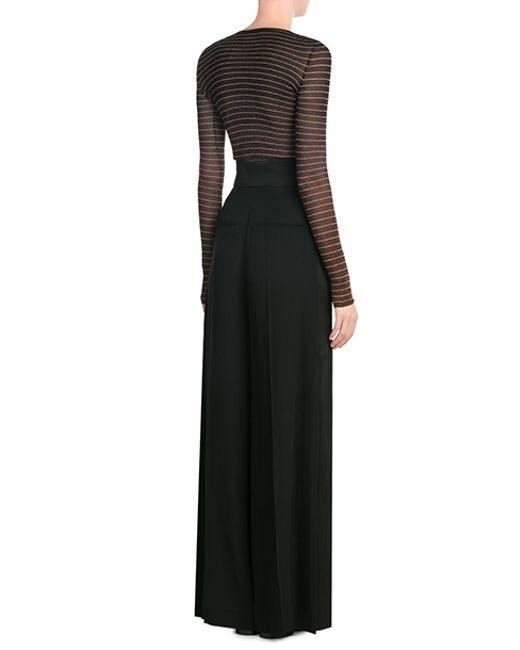
Langärmeliges Netzhemd gepaart mit einer Baumwollhose mit hohem Bund und weitem Bein, alles in schwarzer Freizeitkleidung